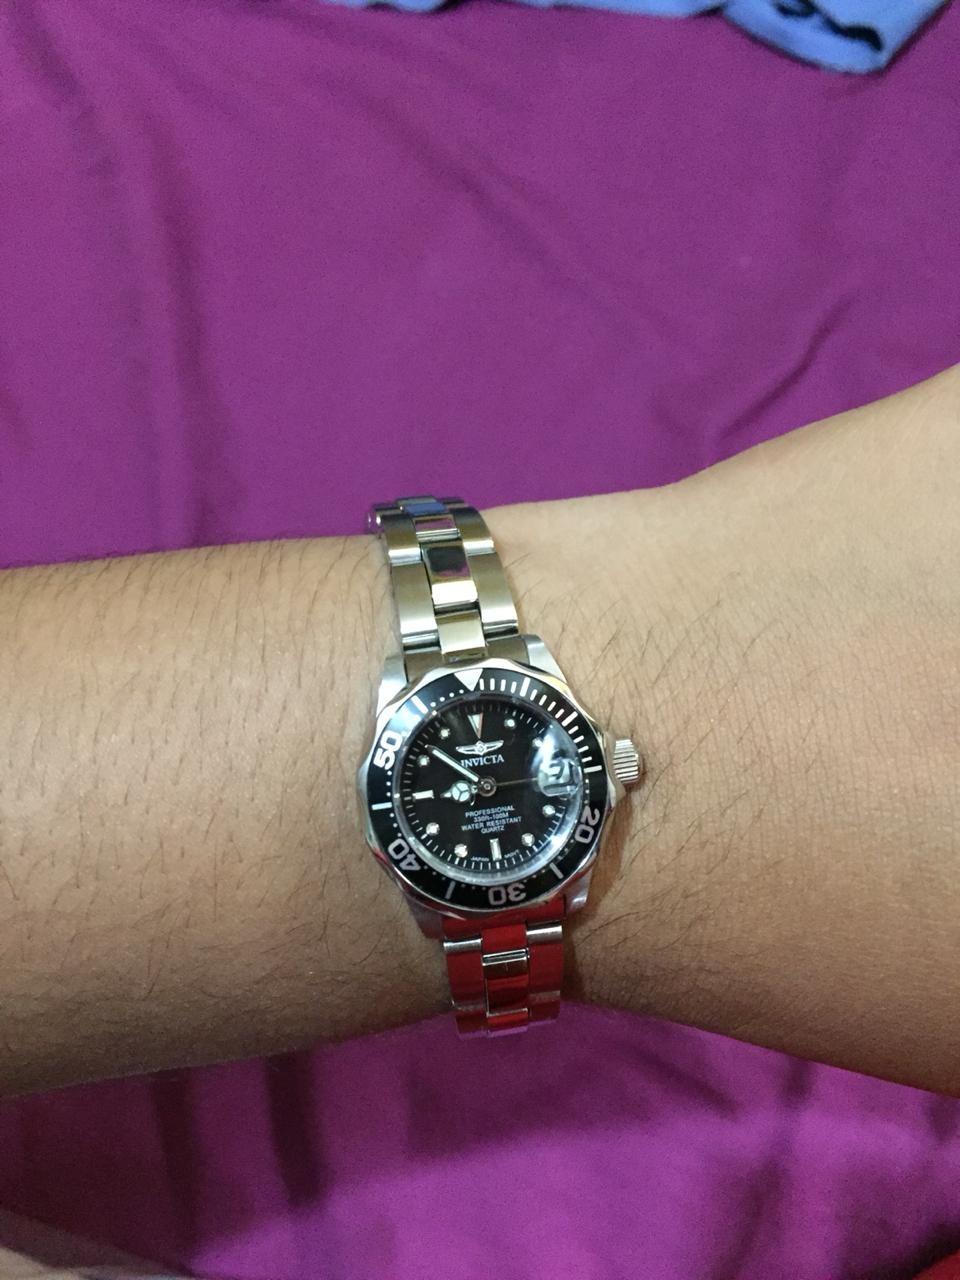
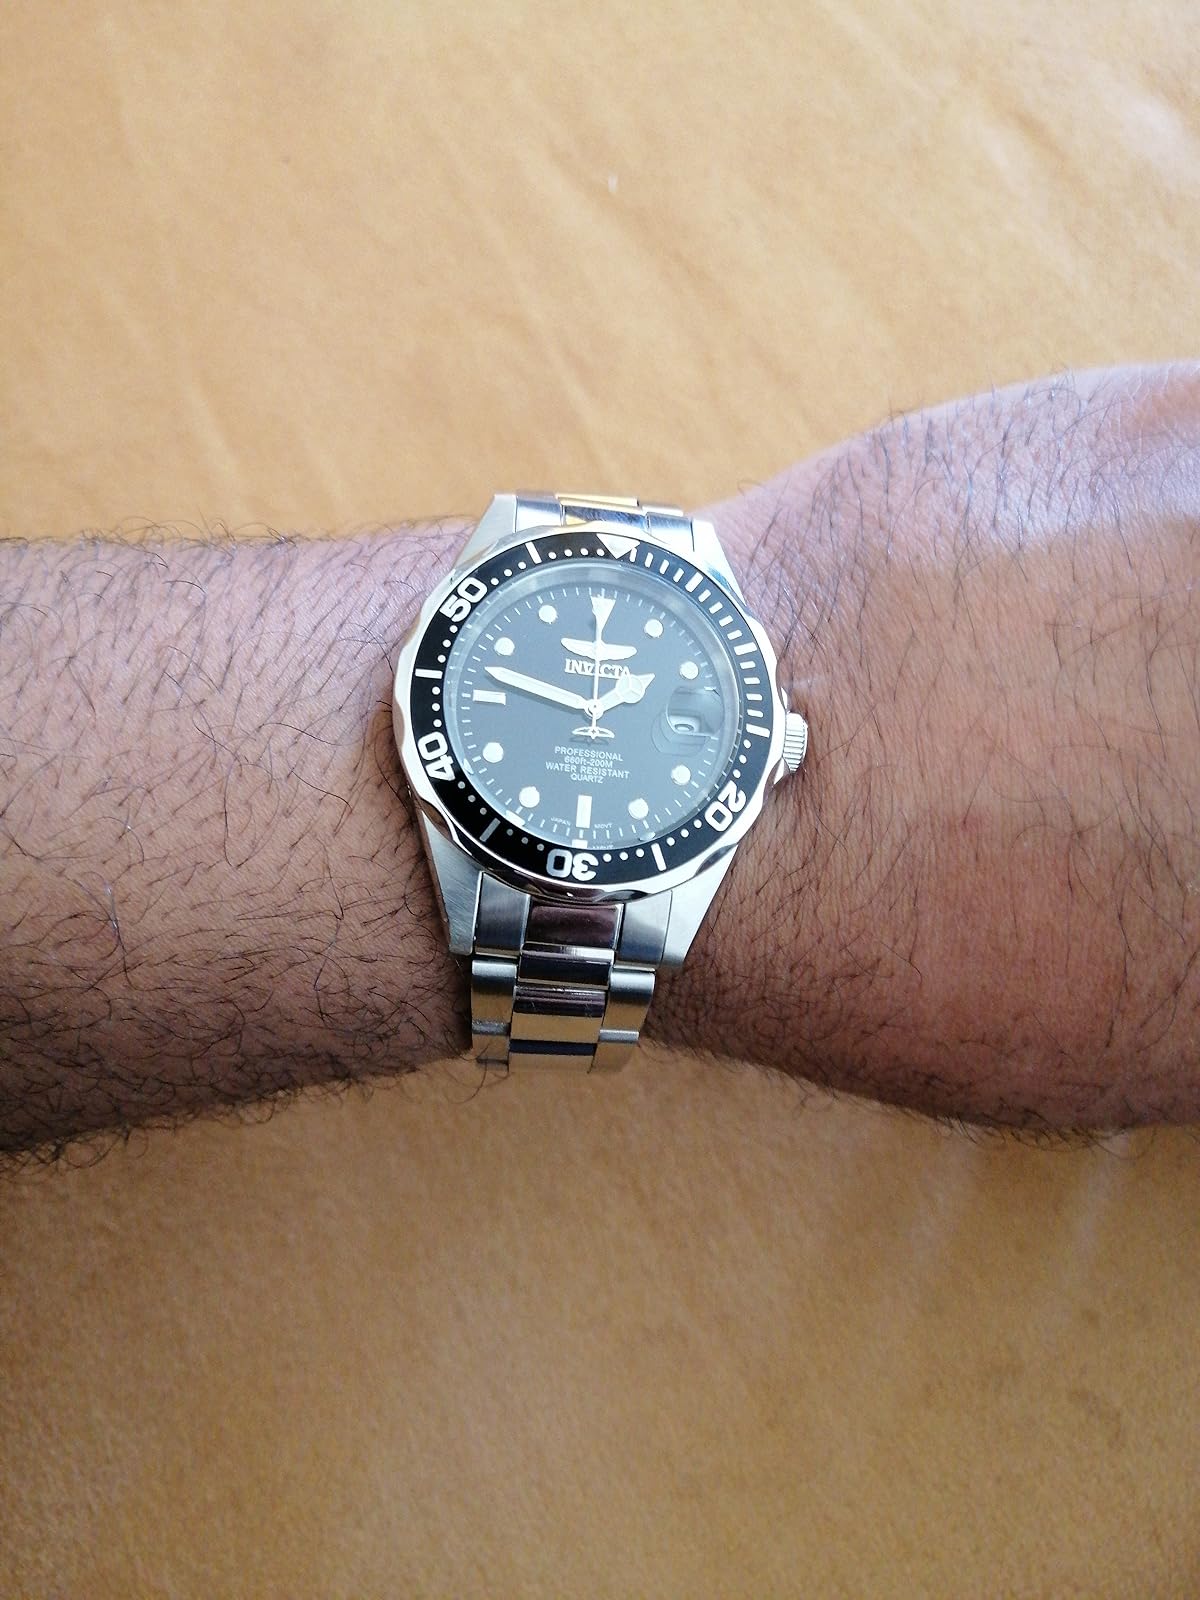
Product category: accessories_watch
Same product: yes